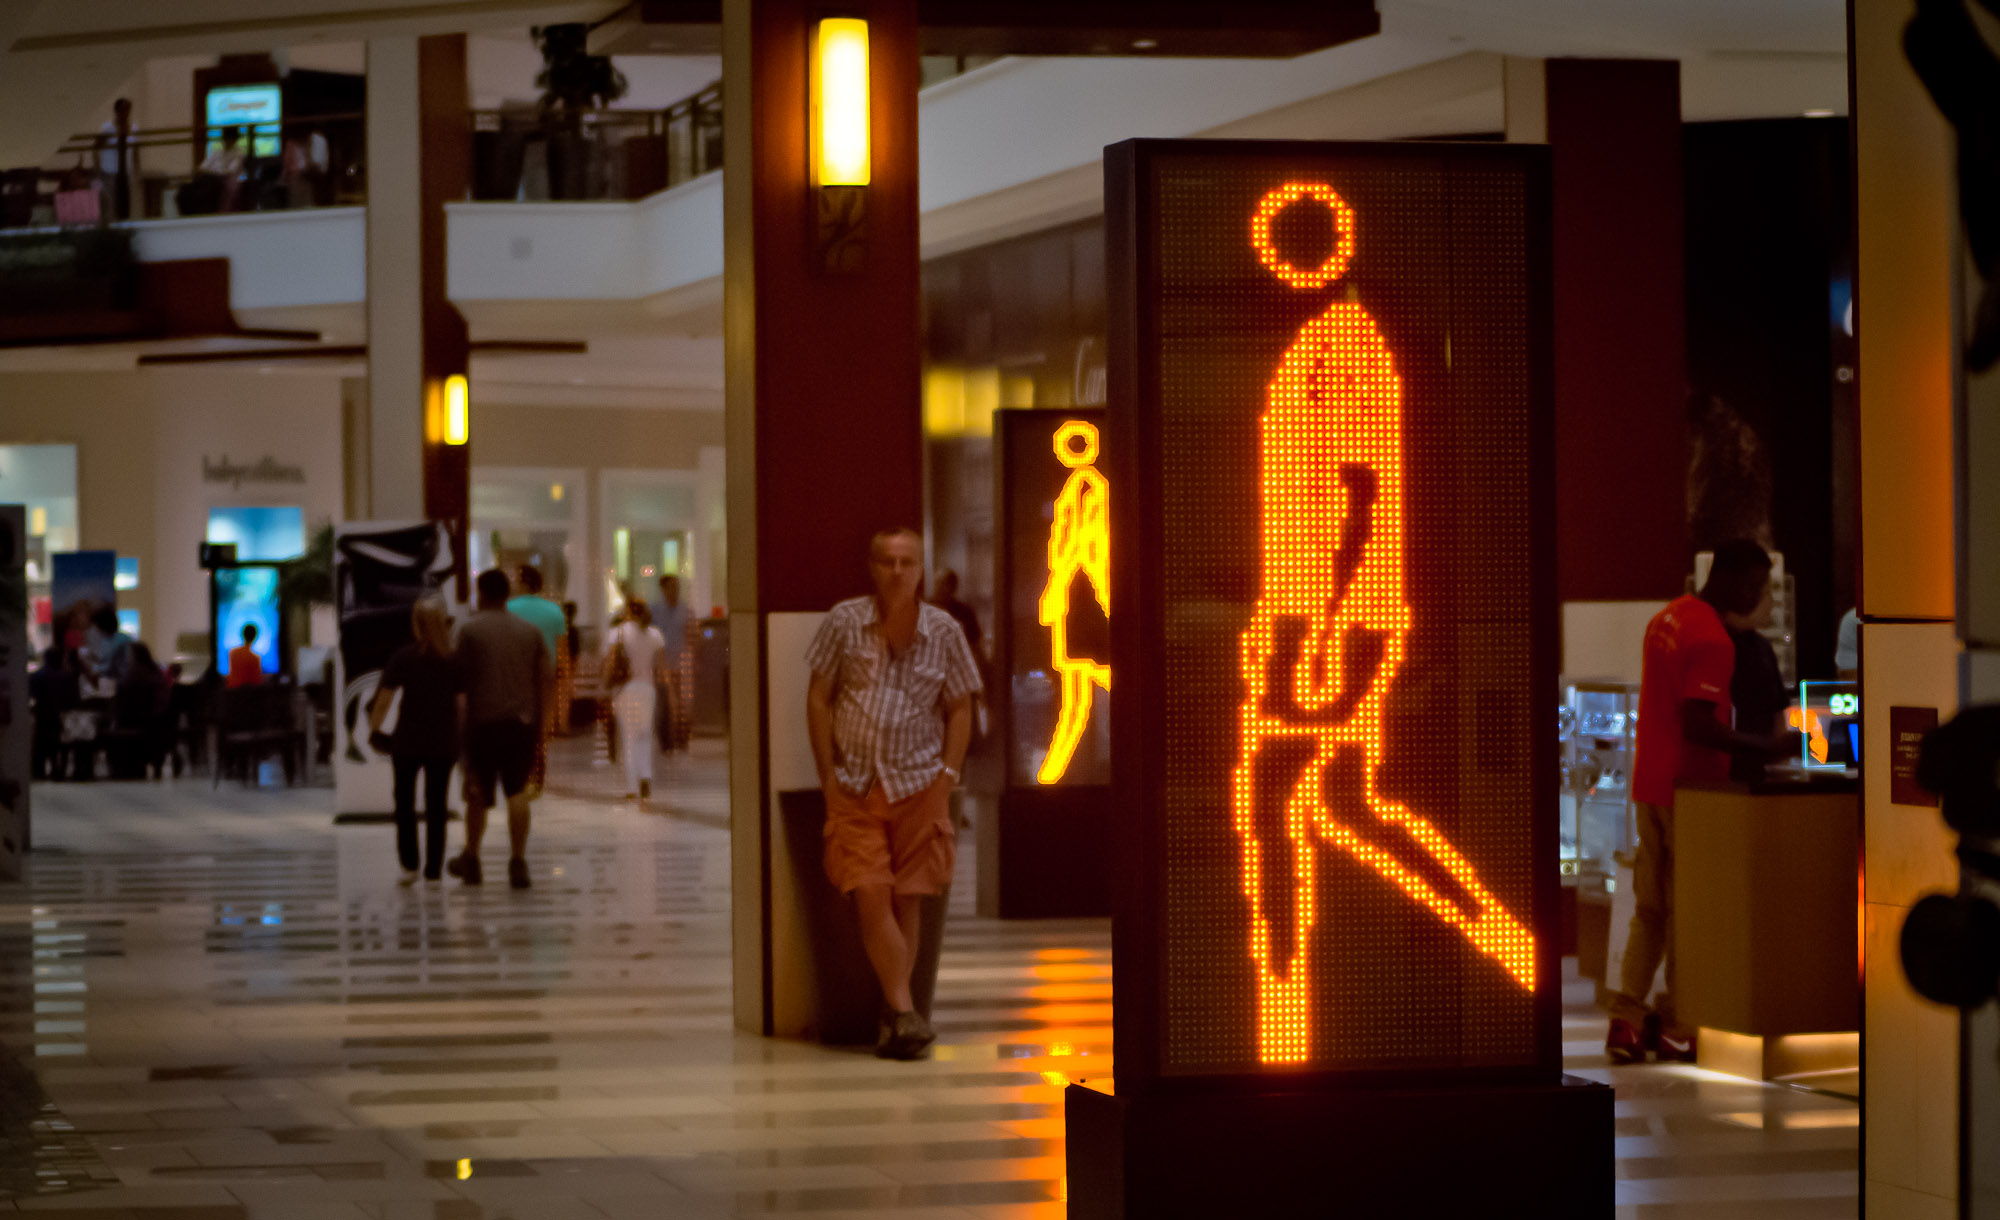
people, night, evening, art, miami, interiors, mall, aventura